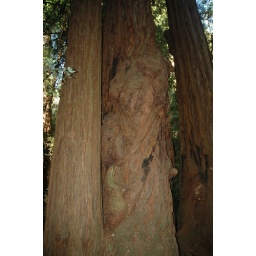
a bear in bark -- perhaps a lion too